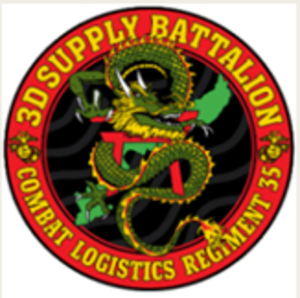
Cet article est une liste des bataillons du Corps des Marines des États-Unis, triés en fonction des missions qu'ils exécutent.